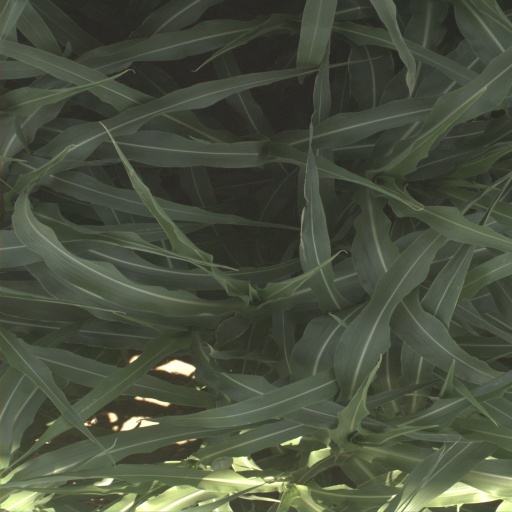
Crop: sorghum